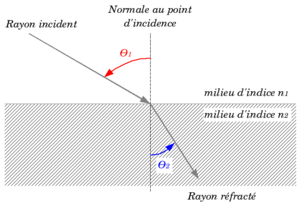
Schéma expliquant la réfraction avec légende en français
En physique des ondes, la réfraction désigne le fléchissement d'une onde à l'interface entre deux milieux aux vitesses de phase différentes sur le plan chimique ou physique
Les lois de Snell-Descartes décrivent le comportement de la lumière à l'interface de deux milieux. Ces lois sont au nombre de quatre, deux pour la réflexion et deux pour la réfraction. Avec la propagation rectiligne de la lumière dans les milieux homogènes et isotropes, ces lois sont à la base de l'optique géométrique. Leur nom fait référence à Willebrord Snell et René Descartes qui ont simultanément, mais indépendamment, découvert ces lois au XVIIᵉ siècle.